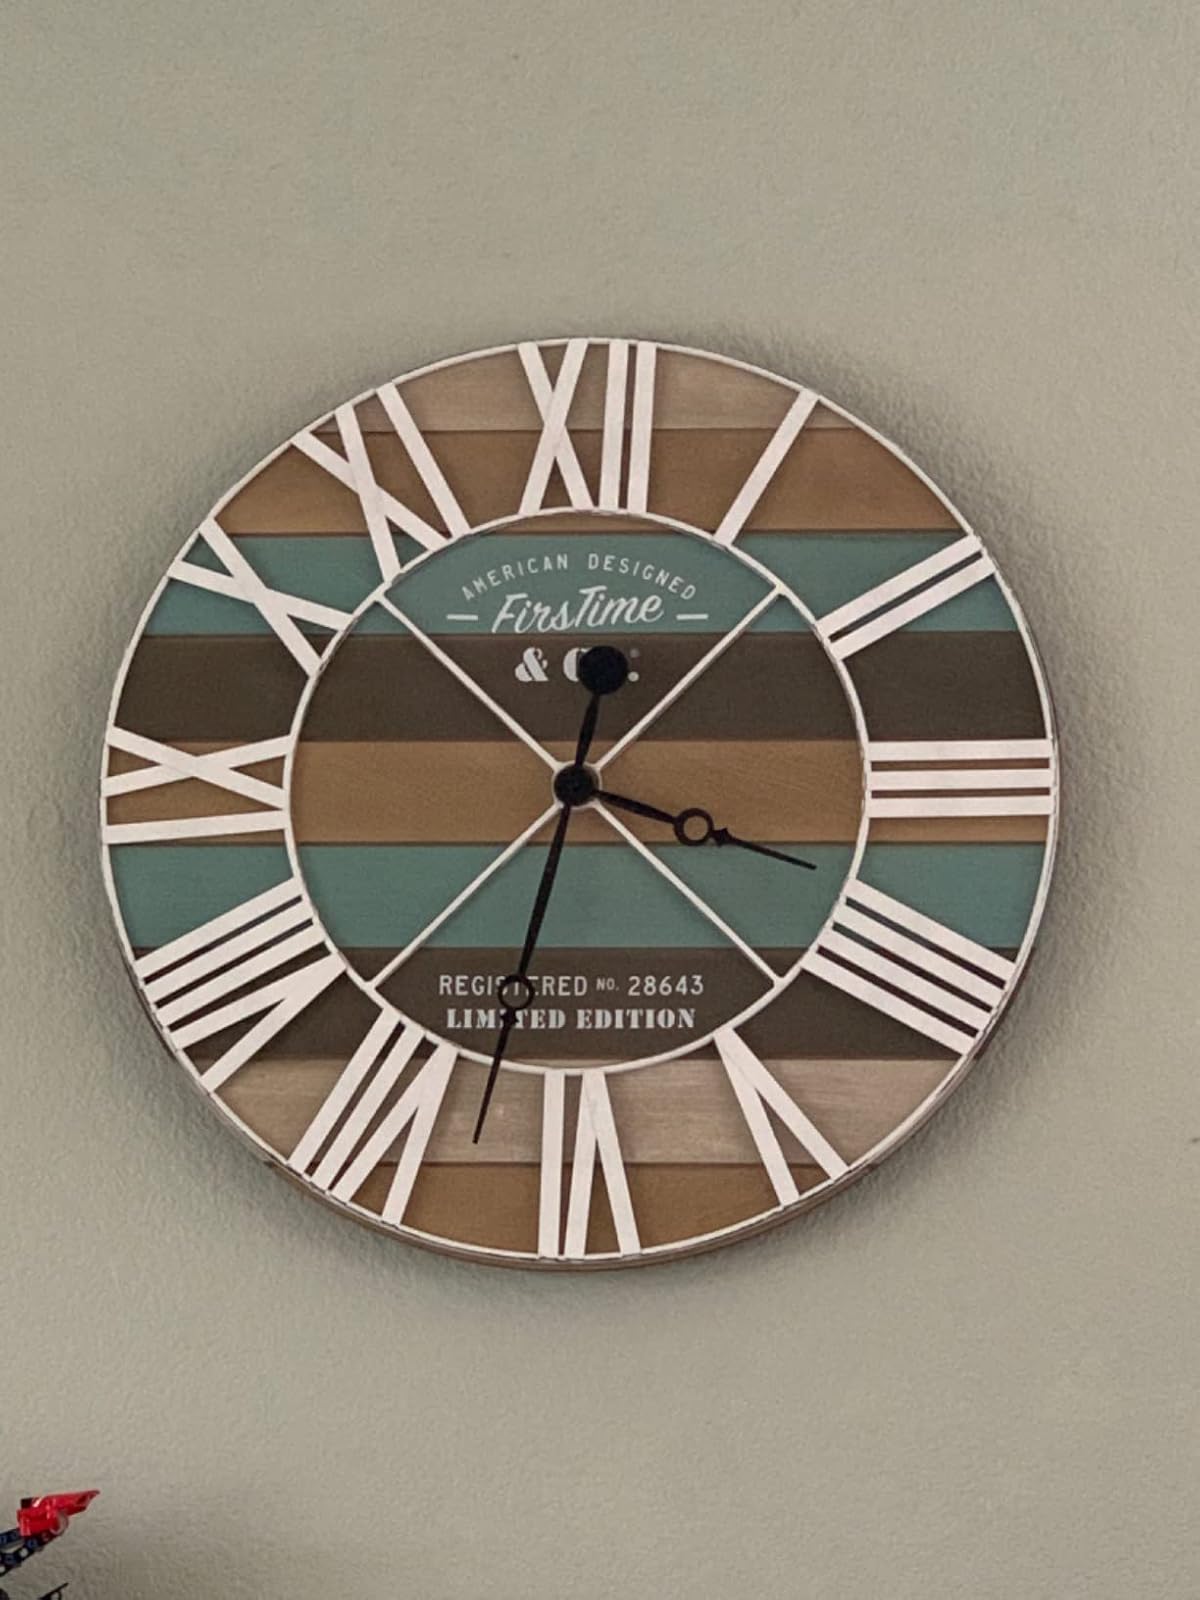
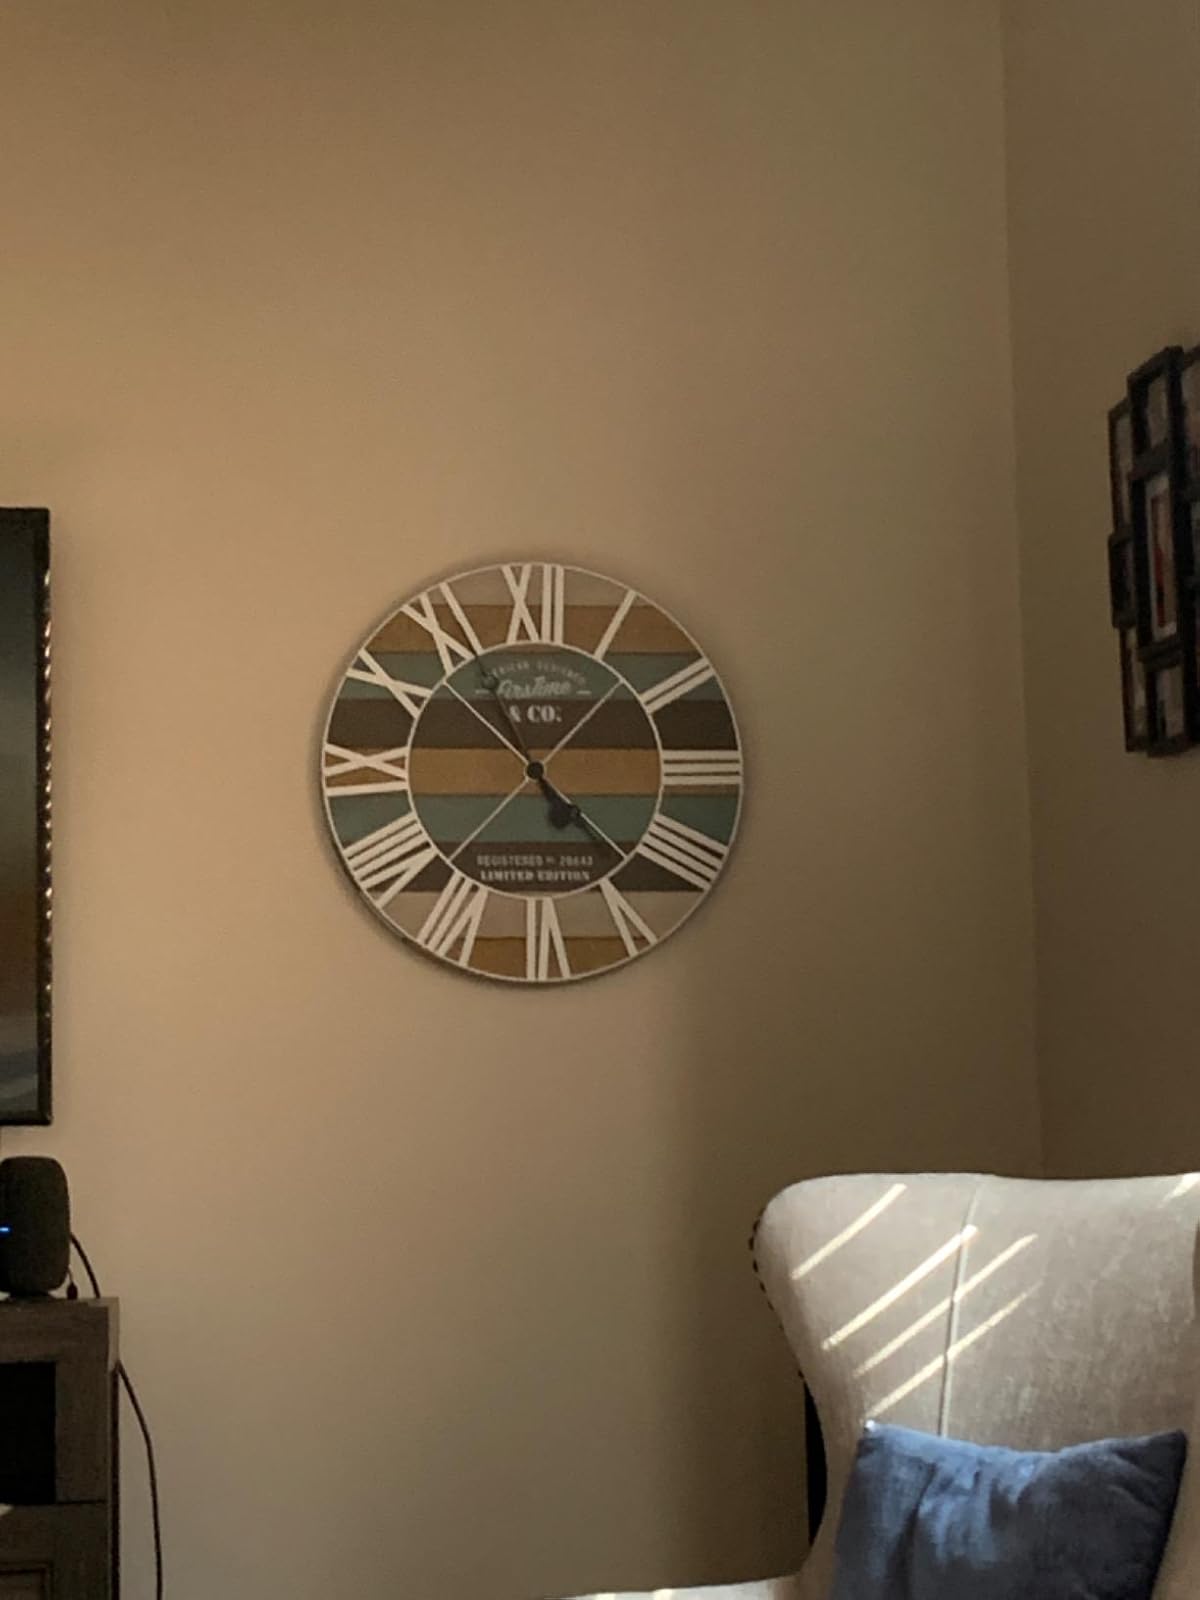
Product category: clock
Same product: yes